Maria Theresa (film)

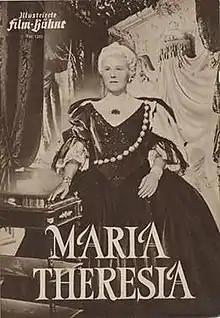

Maria Theresa (German: Maria Theresia) is a 1951 Austrian historical drama film directed by Emil E. Reinert and starring Paula Wessely, Fred Liewehr and Marianne Schönauer. It portrays the life of the eighteenth century Habsburg Empress Maria Theresa.